Donne Trotter

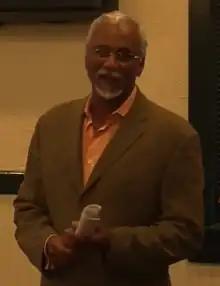

Donne Trotter (born January 30, 1950) is a former Democratic Party member of the Illinois Senate, representing 16th district from 1993 to 2003 and the 17th district from 2003 to 2018. Previously, he was a member of the Illinois House of Representatives from 1988 through 1993. On January 19, 2018, Trotter announced his retirement from the Illinois Senate.